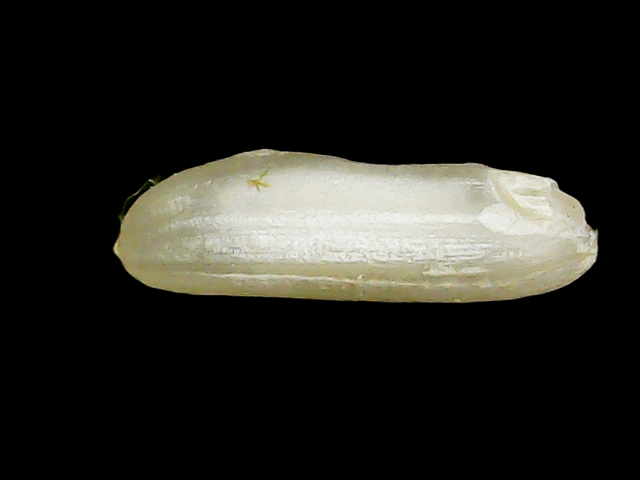
Rice variety: Binadhan21